Nuclear power in space

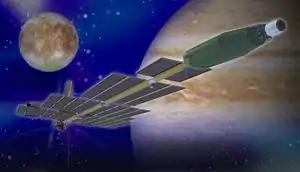
Artists's Conception of Jupiter Icy Moons Orbiter mission for Prometheus, with the reactor on the right, providing power to ion engines and electronics.

Radioisotope heater units (RHUs) are also used on spacecraft to warm scientific instruments to the proper temperature so they operate efficiently. A larger model of RHU called the General Purpose Heat Source (GPHS) is used to power RTGs and the ASRG.